Port Augusta Town Hall

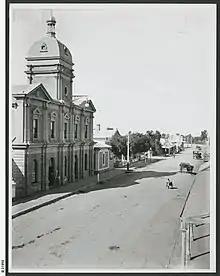
The Town Hall circa 1897

The town hall was built in 1886-87, to a design by Alfred Barham Black and H. E. Hughes. An earlier design by James Hill was condemned by architects. The design featured a large central auditorium, 75 feet by 45 feet with a stage. It was built by R. Honey, from stone quarried at Quorn. The foundation stone was laid in June 1886 by the wife of the mayor, J. C. Knipe. It was opened in May 1887 by Knipe's successor as mayor, David Drysdale.